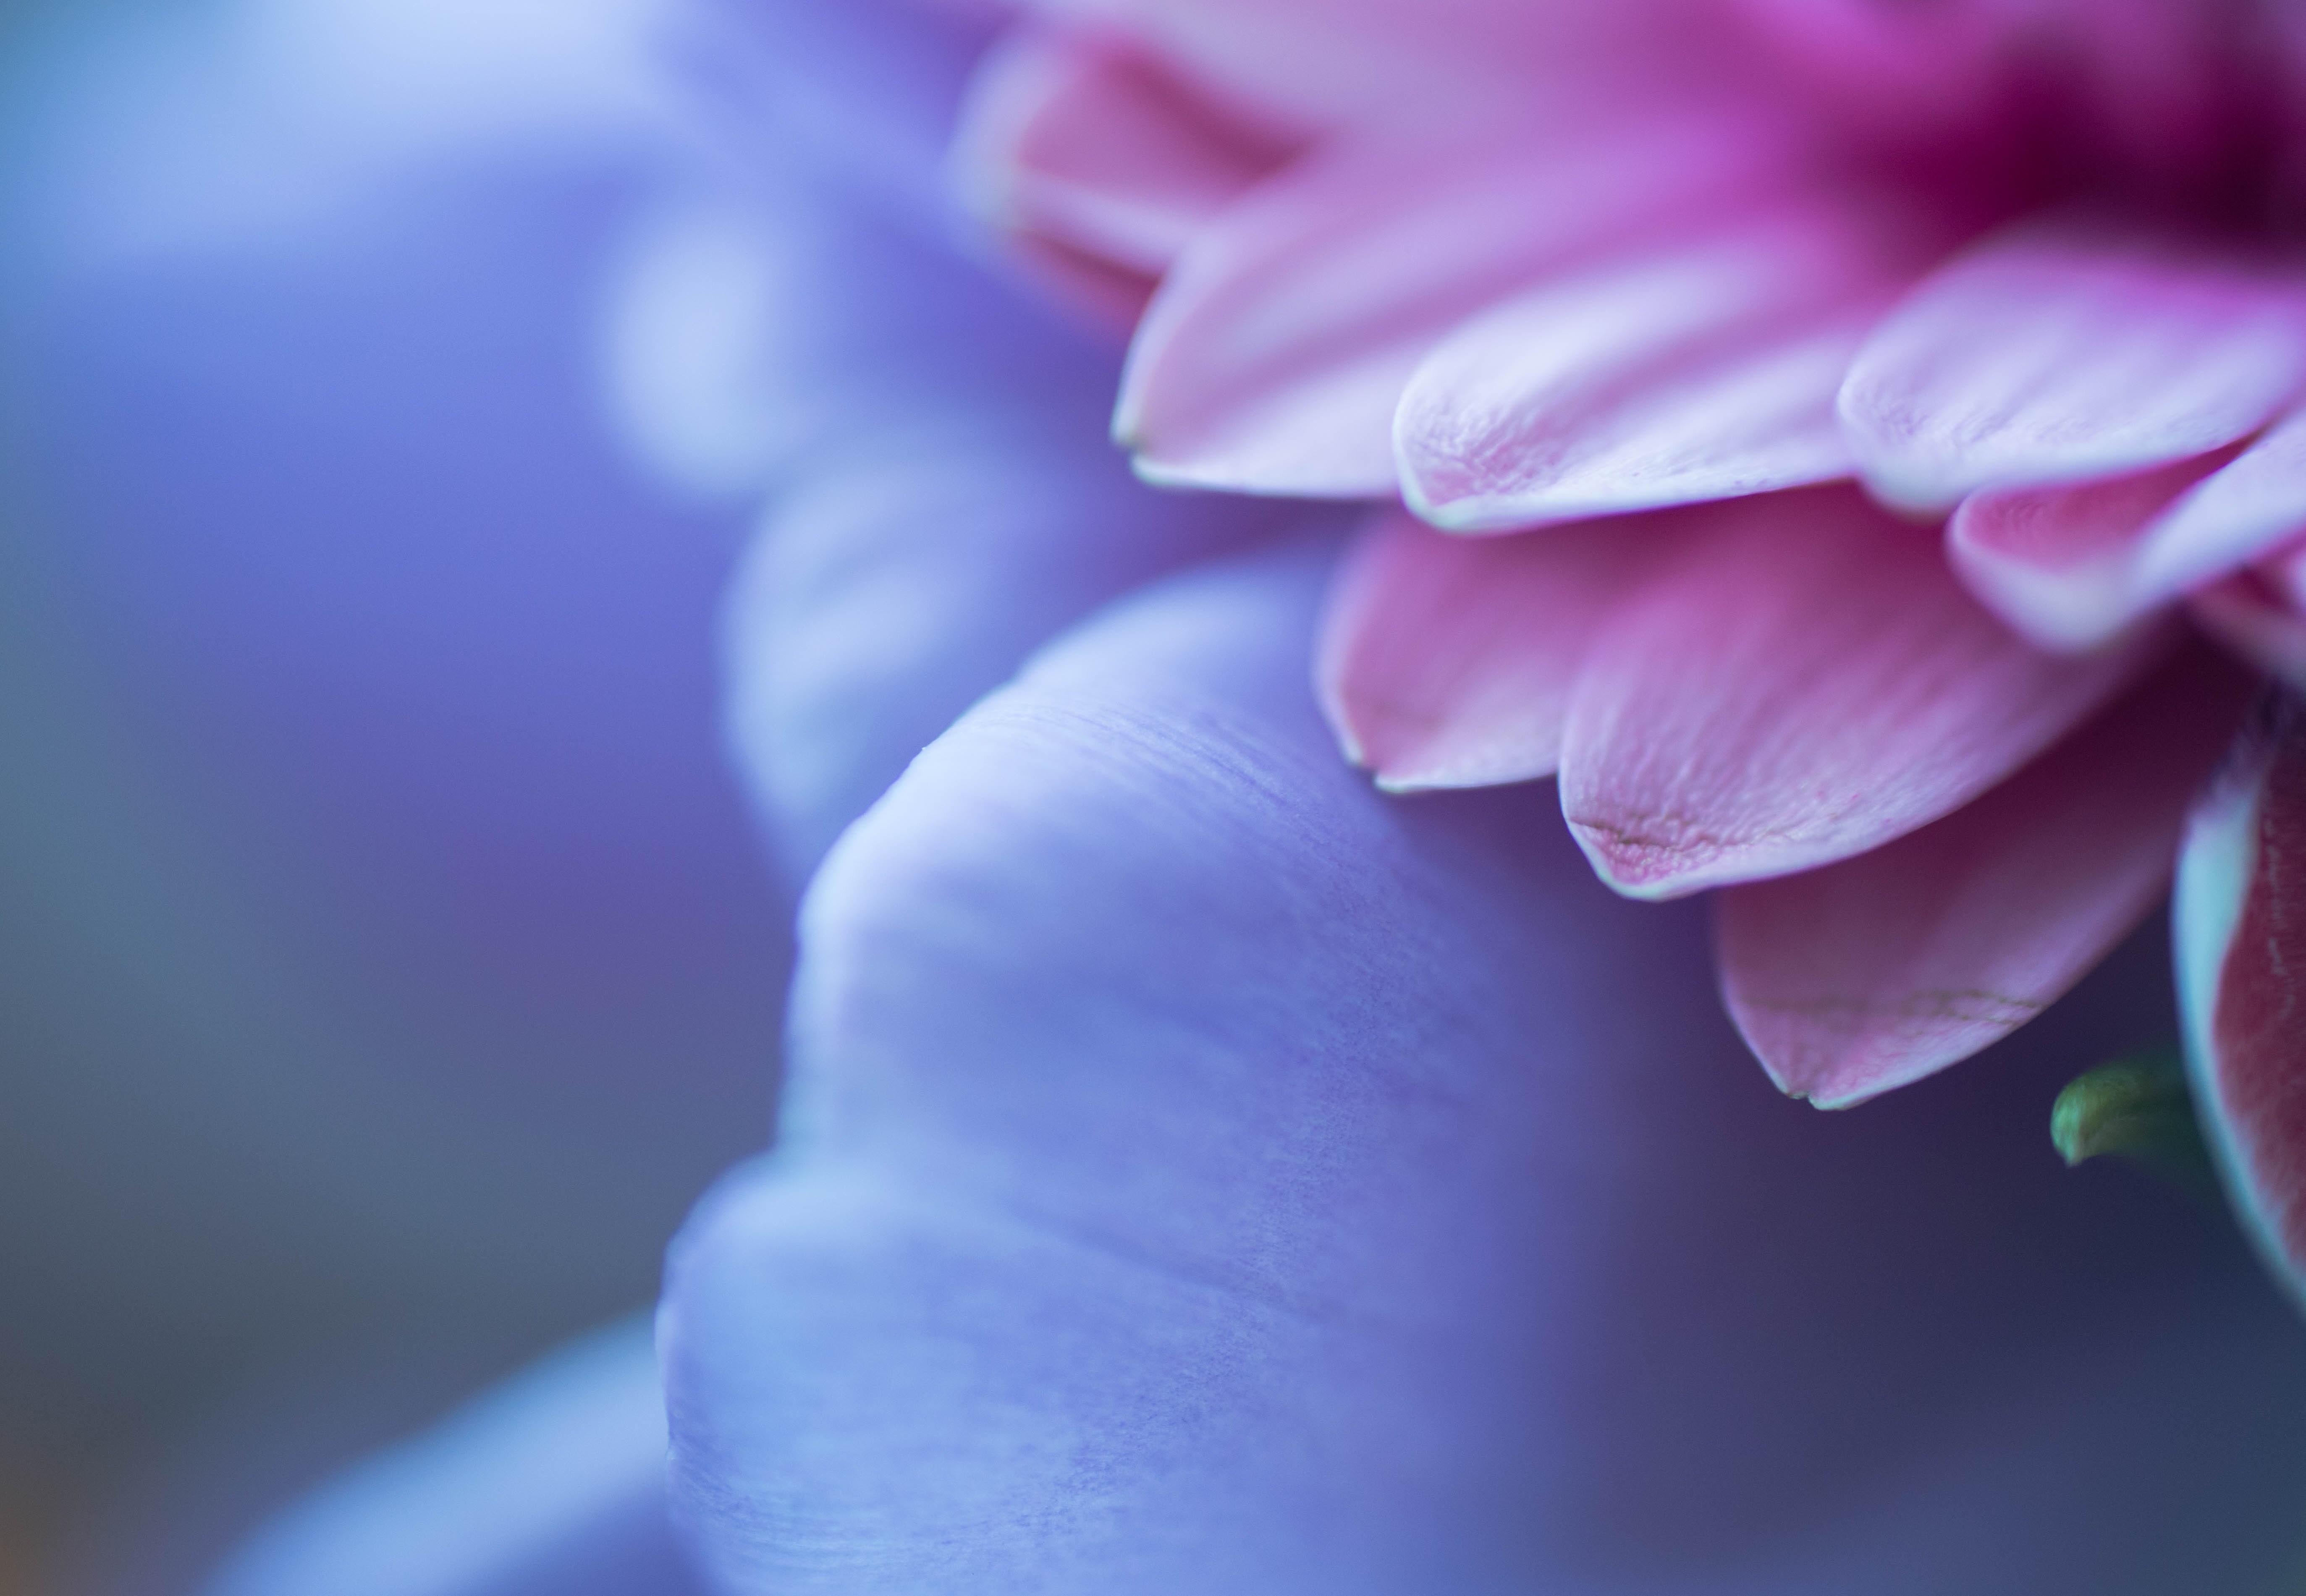
blossom, plant, photography, sunlight, flower, purple, petal, macro, blue, pink, flora, close up, macro photography, flowering plant, plant stem, land plant